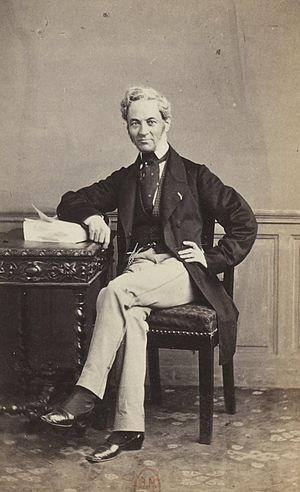
Jules Jacquot d'Andelarre
Jules Jacquot Rouhier d'Andelarre est un homme politique français né le 25 octobre 1803 à Dijon et mort le 26 novembre 1885 à Andelarre, proche de Vesoul.
Andelarre est une commune française, située dans le département de la Haute-Saône en région Bourgogne-Franche-Comté.